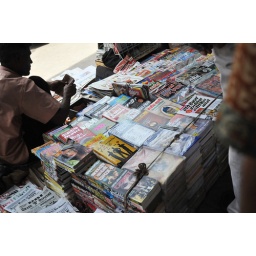
A street stall in Chandi Chowk selling books